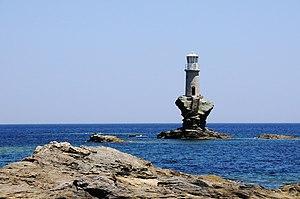
Le phare Tourlitis est situé sur un rocher dans le port de Chóra, sur l'île Andros en Grèce. Il est achevé en 1887 et rénové en 1994.
Il s'agit d'une liste des phares de la Grèce, classés par région. Elle contient les phares actifs ainsi que ceux déclassés mais d'importance historique. Les phares grecs sont gérés par l'office hydrographique de la marine de guerre hellénique, en grec moderne : Υδρογραφική Υπηρεσία Πολεμικού Ναυτικού. Les coordonnées ainsi que les noms de phares, indiqués ci-dessous, sont issus de la liste des phares de l'Europe, selon la National Geospatial - Intelligence Agency.